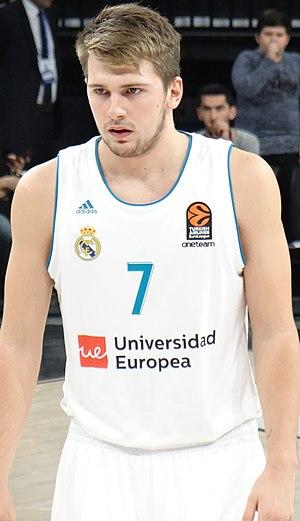
Luka Dončić, né le 28 février 1999 à Ljubljana, est un joueur slovène de basket-ball. Il mesure 2,01 m et évolue aux postes de meneur, arrière et ailier pour les Mavericks de Dallas au sein de la National Basketball Association et l’équipe nationale slovène.